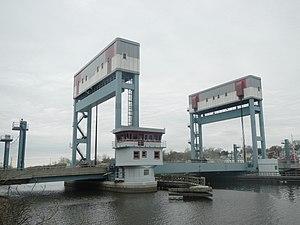
North Arlington est un borough situé dans le comté de Bergen dans l'État du New Jersey. En 2010, sa population est de 15 392 habitants.